Murayama Station (Yamagata)

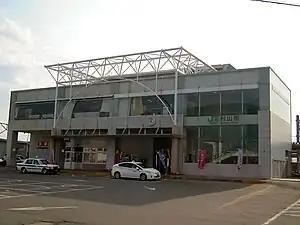
East entrance of Murayama Station in May 2011

is a railway station in the city of Murayama, Yamagata, Japan, operated by East Japan Railway Company (JR East).